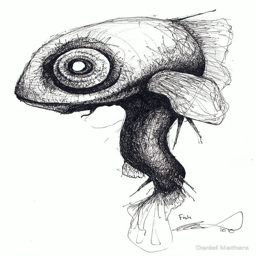
this is a very strange drawing yet it draws me in through the large and bulging eye .